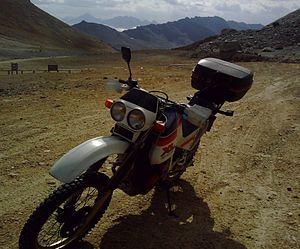
Les XL 600 désignent des motos à vocation trail, produites par Honda de 1983 à 1987.